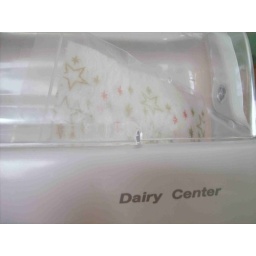
Step 2b: Seal paper towel and seeds into a plastic bag and cold stratify for 7 days in the refrigerator.